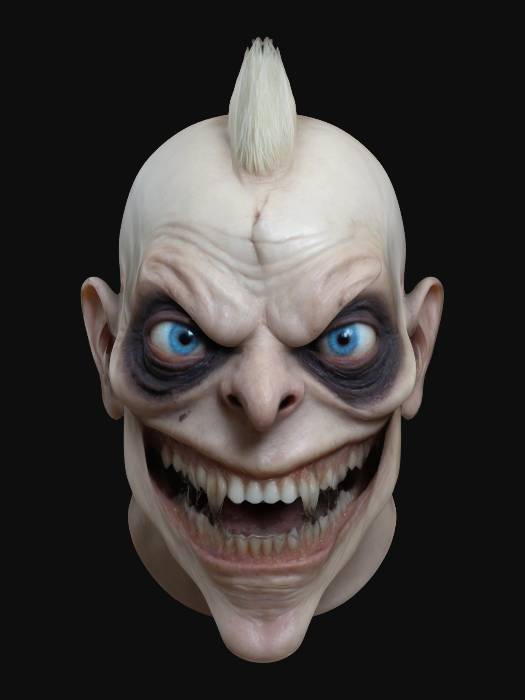
미적 점수 (1~10점): 1